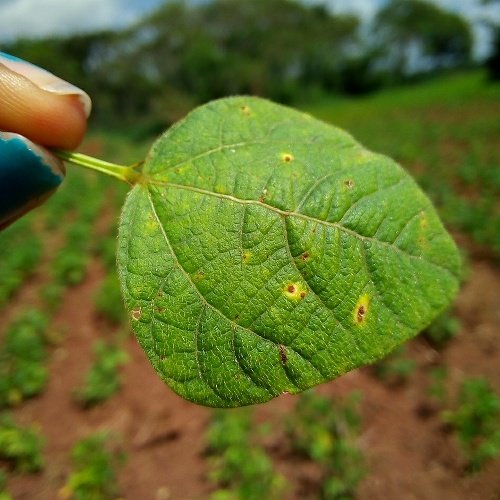
Leaf condition: bean_rust